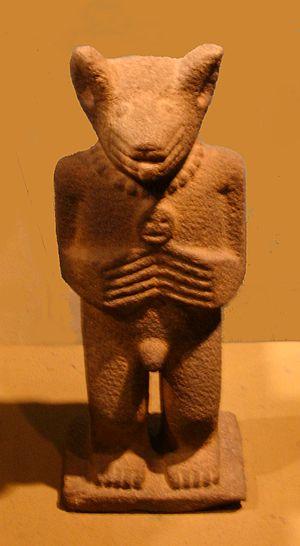
Le Royaume tarasque était un État mésoaméricain, couvrant à peu près la zone géographique de l'actuel État mexicain de Michoacán. Au moment de la conquête espagnole, il était du point de vue de la superficie et de la puissance militaire le deuxième État de Mésoamérique après l'Empire aztèque. L'État a été fondé au début du XIVᵉ siècle et a perdu son indépendance au profit des Espagnols en 1530. En 1543, il est devenu officiellement l’État du Michoacán, en référence au nom de l'État tarasque en langue nahuatl. En p'urhépecha, la langue des Tarasques, le nom de l'État était « Iréchecua Tzintzuntzáni », qui signifie « les terres de Tzintzuntzan ».